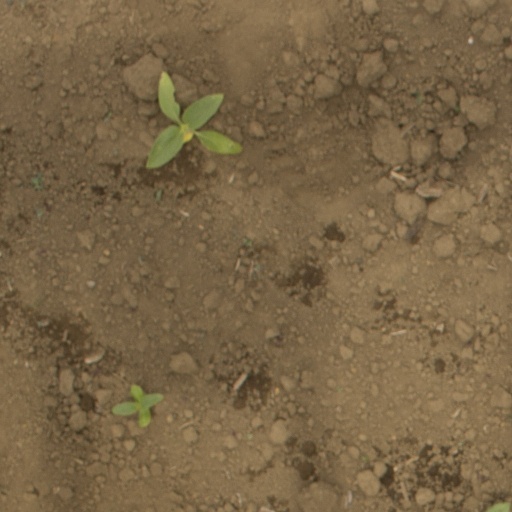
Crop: Jerusalem artichoke